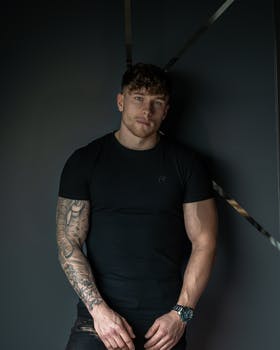
Label: No Watermark